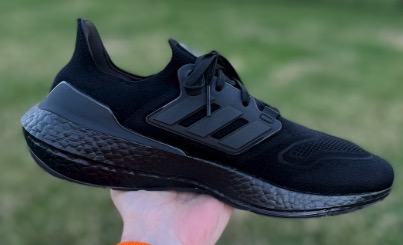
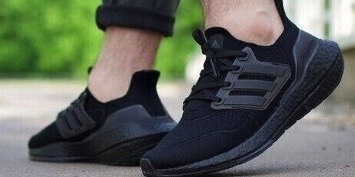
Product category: misc
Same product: yes